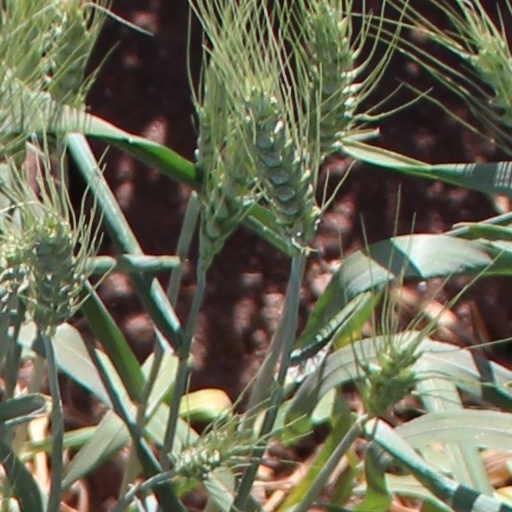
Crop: wheat